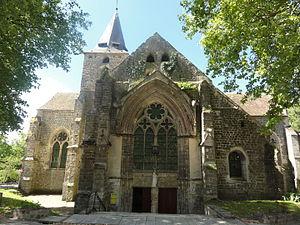
Montaigu (Aisne) Église Saint-Jean-Baptiste
Montaigu est une commune française située dans le département de l'Aisne, en région Hauts-de-France.
L'église Saint-Pierre-et-Saint-Paul est une église située à Montaigu, en France.